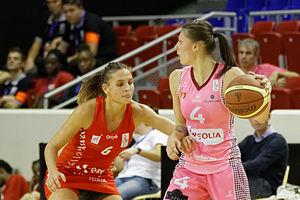
Anaël Lardy, née le 24 octobre 1987 à Chambéry, est une joueuse française de basket-ball évoluant au poste de meneuse de jeu.